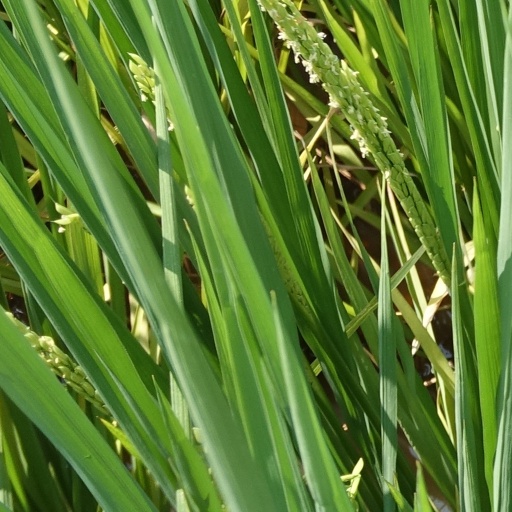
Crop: rice